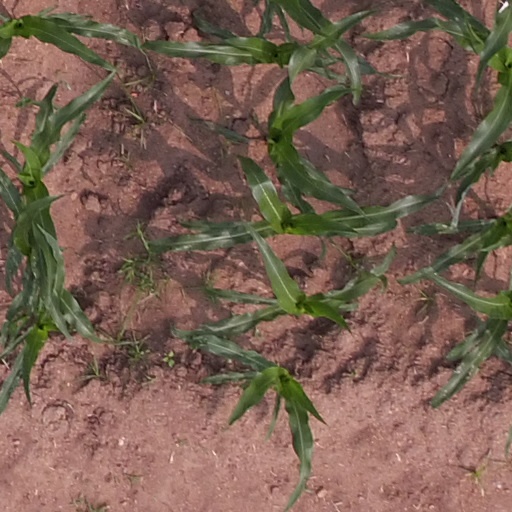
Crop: maize; corn